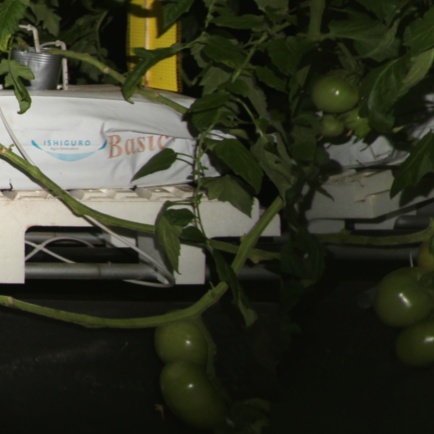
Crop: tomato